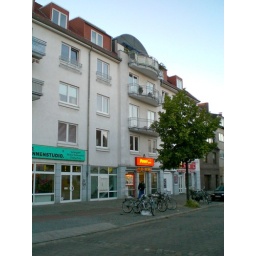
The building we're going to live in. The two windows right above the &amp;quot;Penny&amp;quot; sign are our living room.